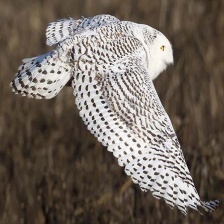
Species: SNOWY OWL
Scientific name: BUBO SCANDIACUS
ImageNet parent category: great_grey_owl